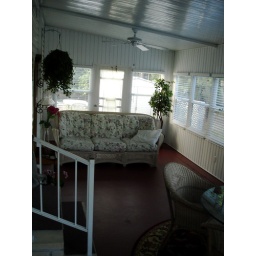
Couch in sun room. The big plant is Ivy that Gary got a the flea market for ten buckjs.